Irreligion in Australia

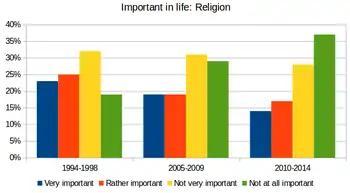
The proportion of Australian respondents to the World Values Survey saying religion is "Not at all important" to them has increased from 19% in 1994-98 to 37% in 2010-2014

Irreligious marriages in Australia accounted for 80.3% of marriages in 2019 and 2020 slightly more than in England and Wales in 2017 (78 per cent). The Australian figure is up from 41.3% of marriages in 1988 and just over 50% in 1999. Secular funerals have also risen in popularity: in 2014 the "Sydney Morning Herald" surveyed 104 funeral directors and 514 people over 50, finding that 6 in 10 funerals were conducted by civil celebrants.